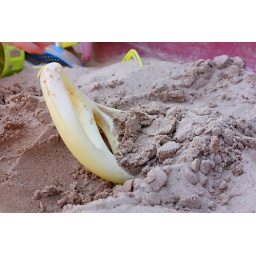
Fresh bag of sand in the sand box